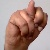
The image shows a hand gesture representing the letter 'N' in Indian Sign Language.